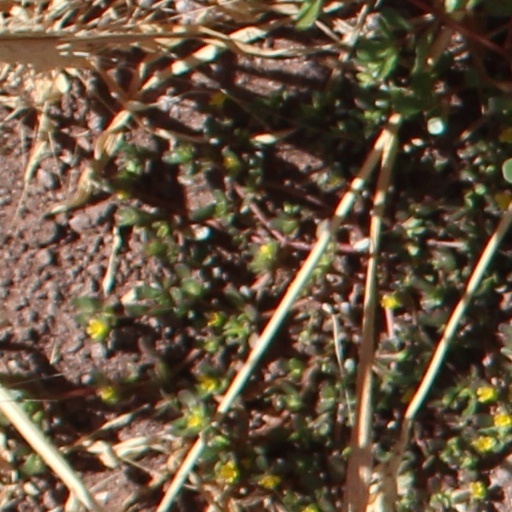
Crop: wheat